Regenerative heat exchanger

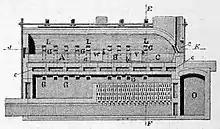
Siemens regenerative furnace

The first regenerator was invented by Rev. Robert Stirling in 1816, and is also found as a component of some examples of his Stirling engine. The simplest Stirling engines, including most models, use the walls of the cylinder and displacer as a rudimentary regenerator, which is simpler and cheaper to construct but far less efficient.